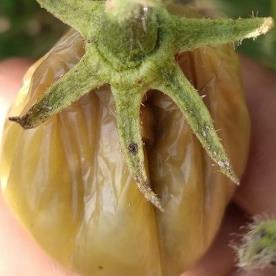
Crop: Tomato
Condition: tomato-late-blight-d